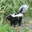
Label: skunk